Rothensee boat lift

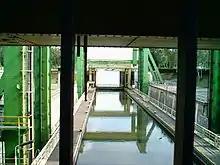
Boat lift trough

The Rothensee boat lift utilizes floats in float chambers in a similar manner to that at Henrichenburg. In this case only two float chambers were needed. The lift follows the patented plans of Rudolf Mussaeus.